Darkest Mercy

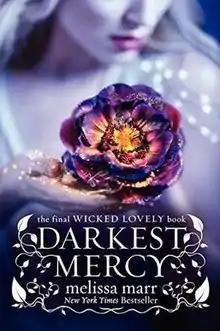

Darkest Mercy is an Urban fantasy novel by Melissa Marr. It is set in the same universe as Marr's previous YA novels, but is not a sequel to Radiant Shadows; rather, it is a follow-up to Wicked Lovely and Fragile Eternity.